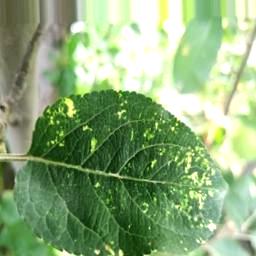
Label: Apple_Mosaic